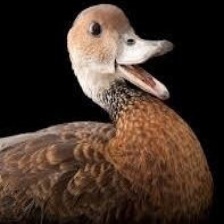
Species: SPOTTED WHISTLING DUCK
Scientific name: DENDROCYGNA GUTTATA
ImageNet parent category: drake